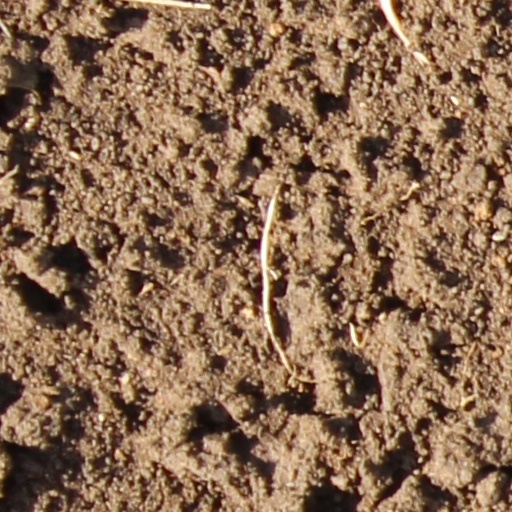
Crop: wheat